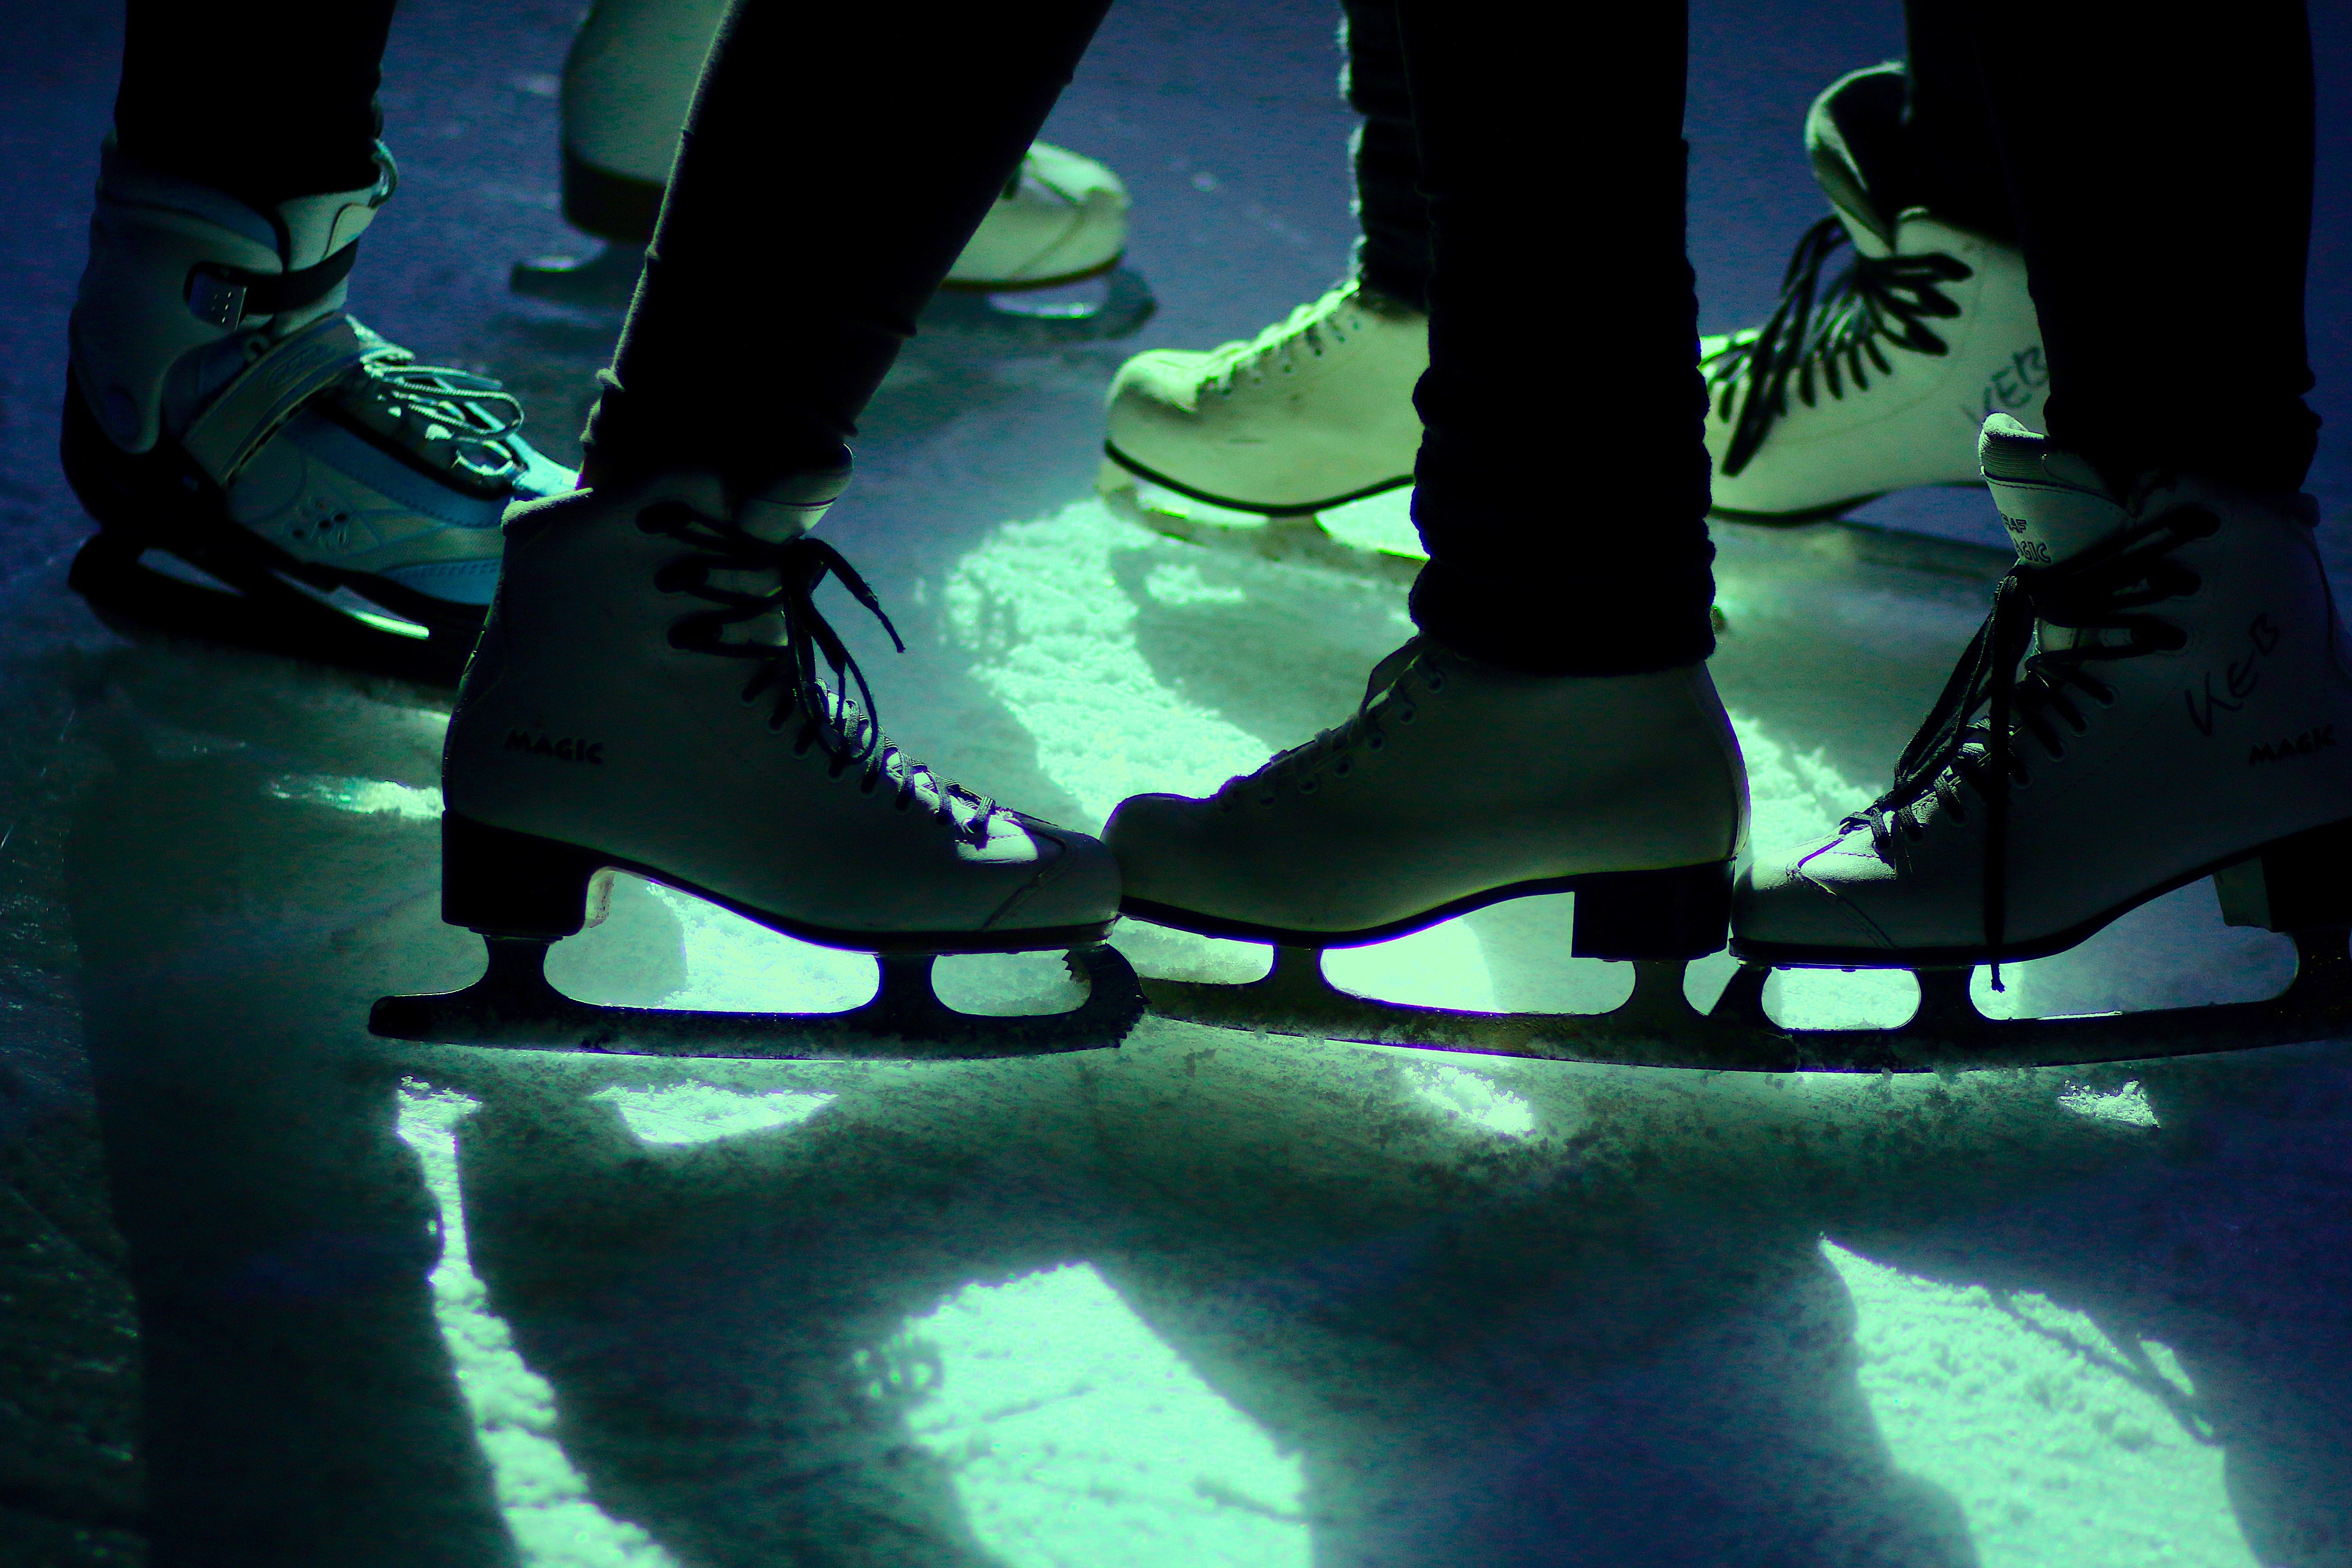
shoe, light, ice, darkness, blue, footwear, snapshot, skates, ice disco